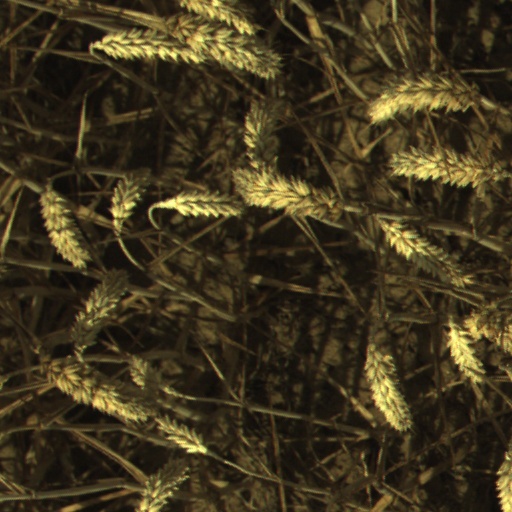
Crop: wheat